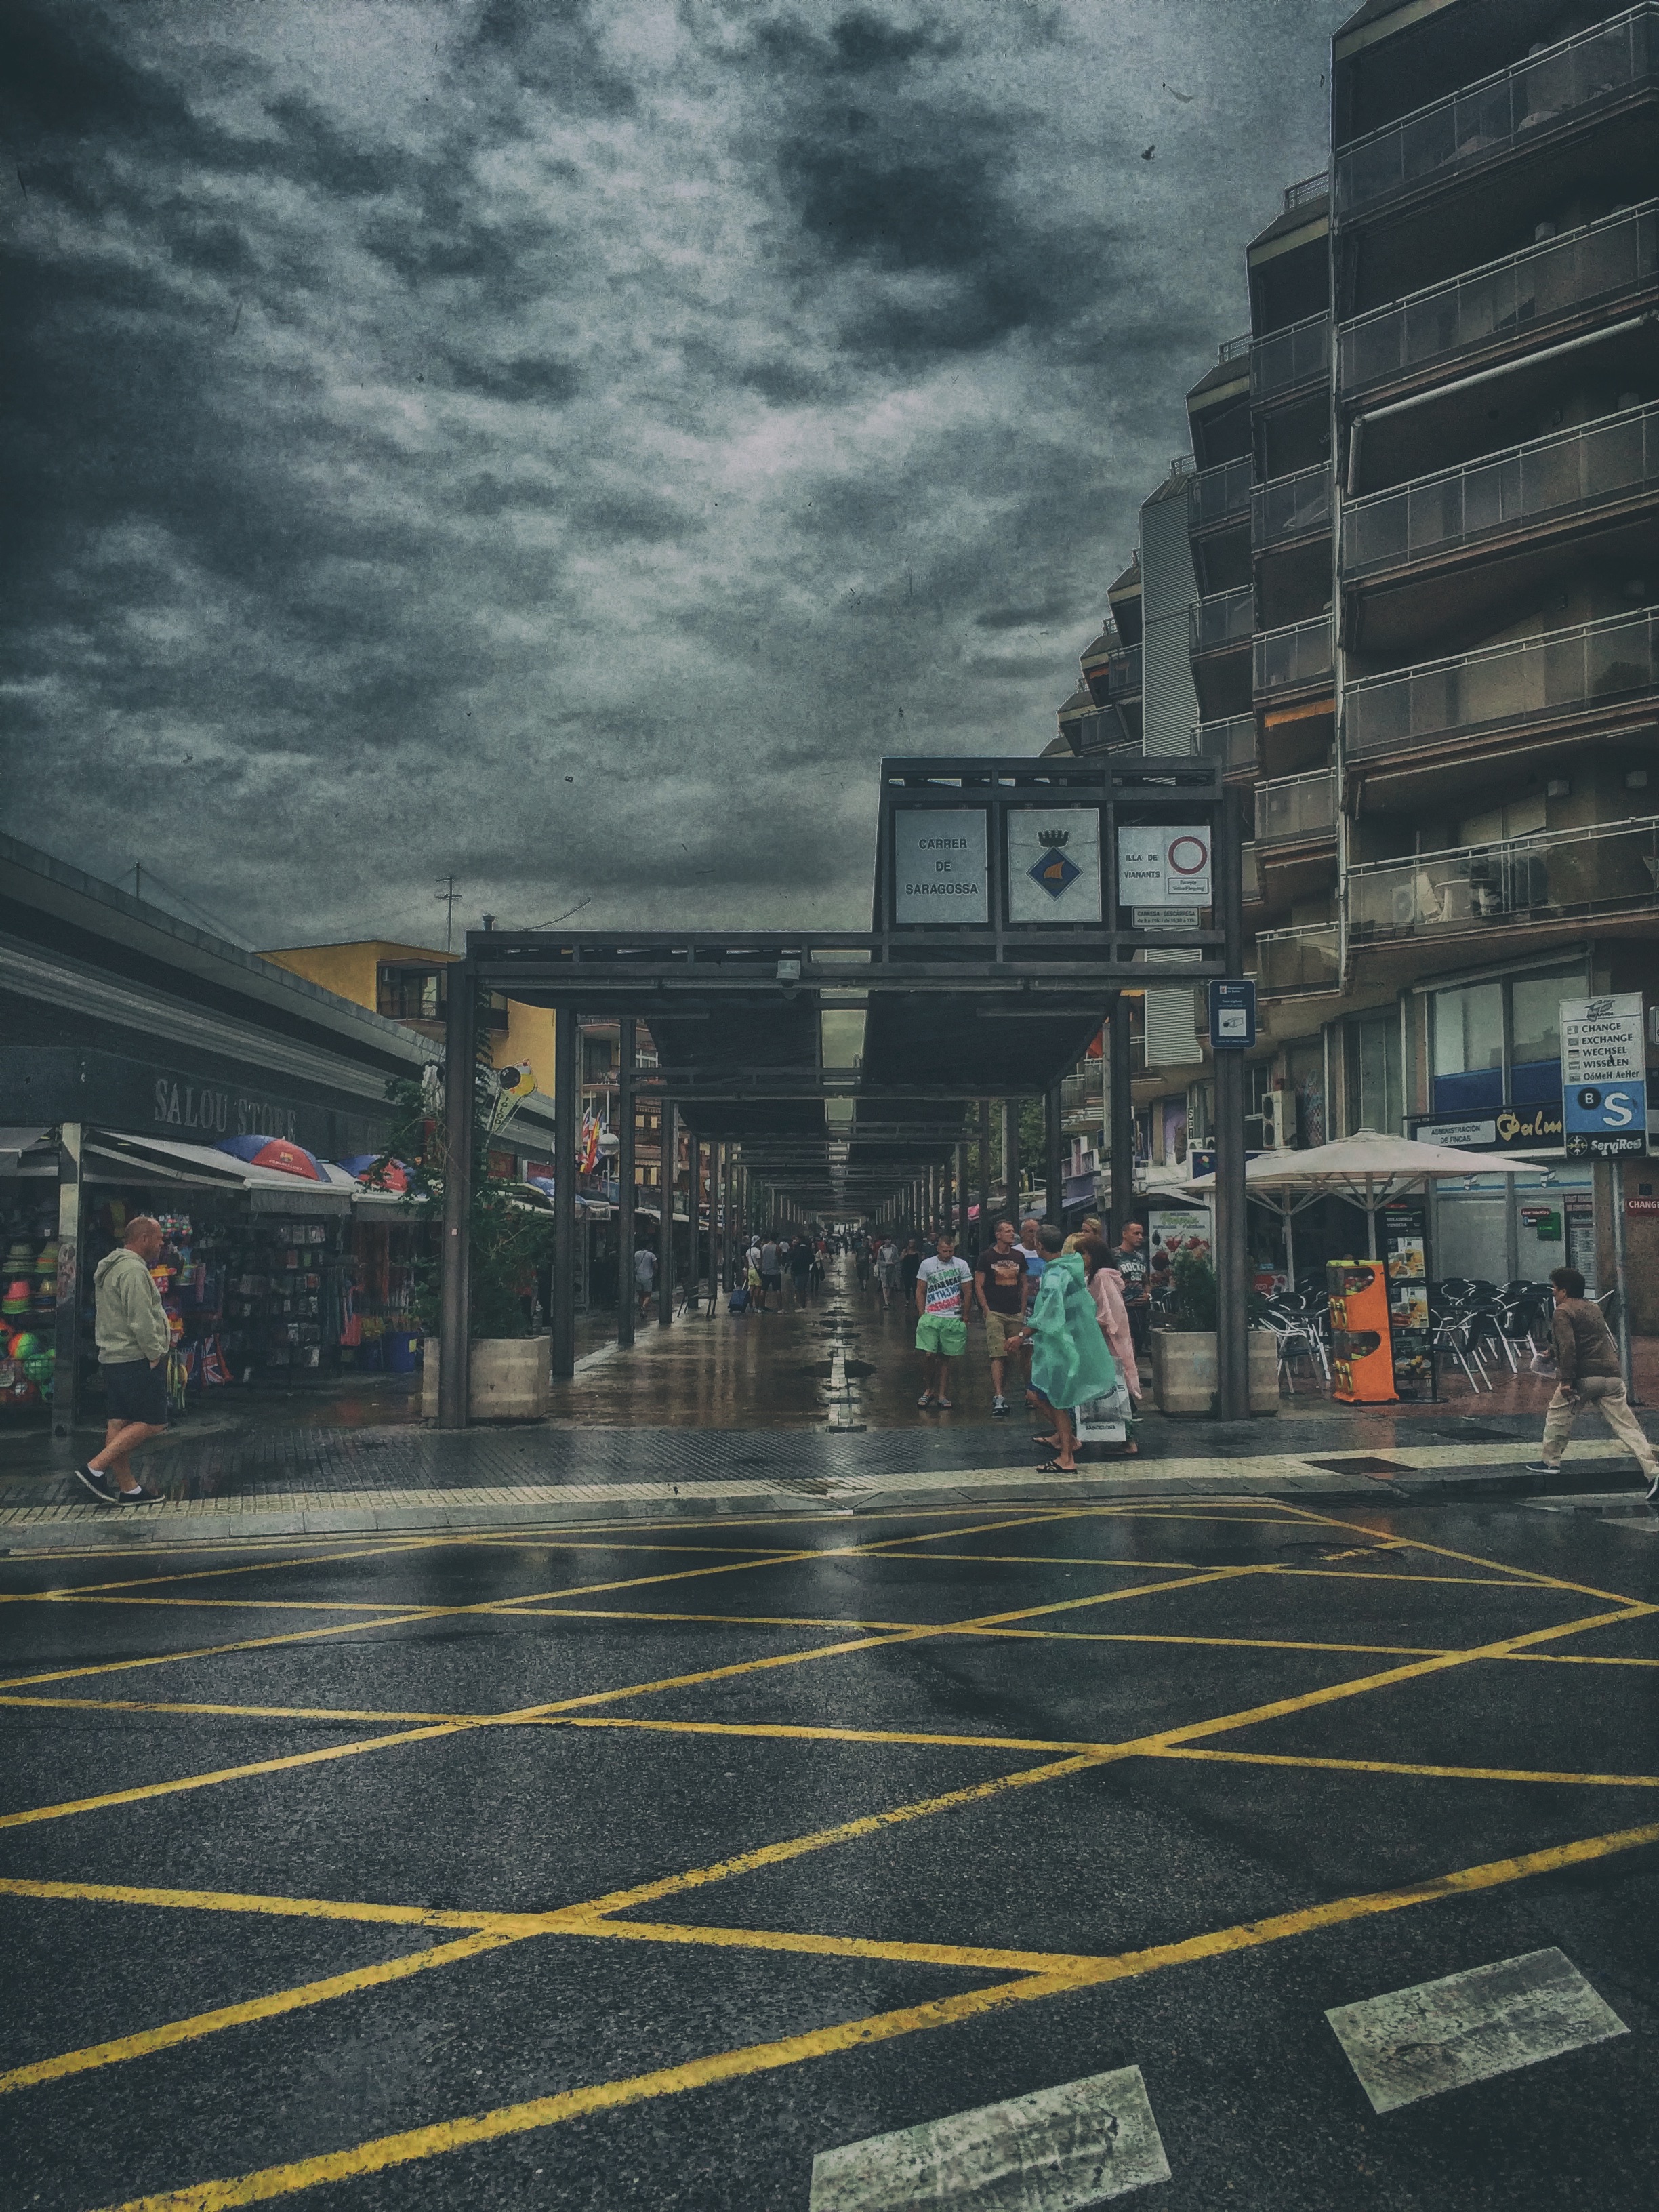
pedestrian, road, street, city, cityscape, downtown, suburb, evening, lane, infrastructure, urban area, residential area, human settlement